Hüseyin Baybaşin

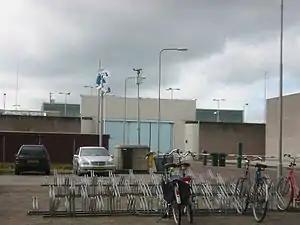
Entrance of Nieuw Vosseveld (2006)

On 7 January 1993, of marijuana and of morphine base were seized from the "Lucky-S" during an operation in the Mediterranean Sea by the Underwater Offence (SAT) team with technical assistance from the United States. Rumours spread that "Kısmetim-1" was an empty ship sunk to divert attention and that Baybaşin's drugs were found on the "Lucky-S".